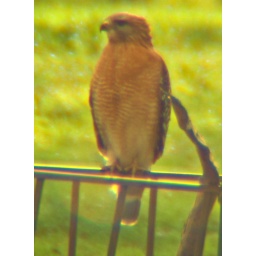
Early morning shot at south pasture near the house